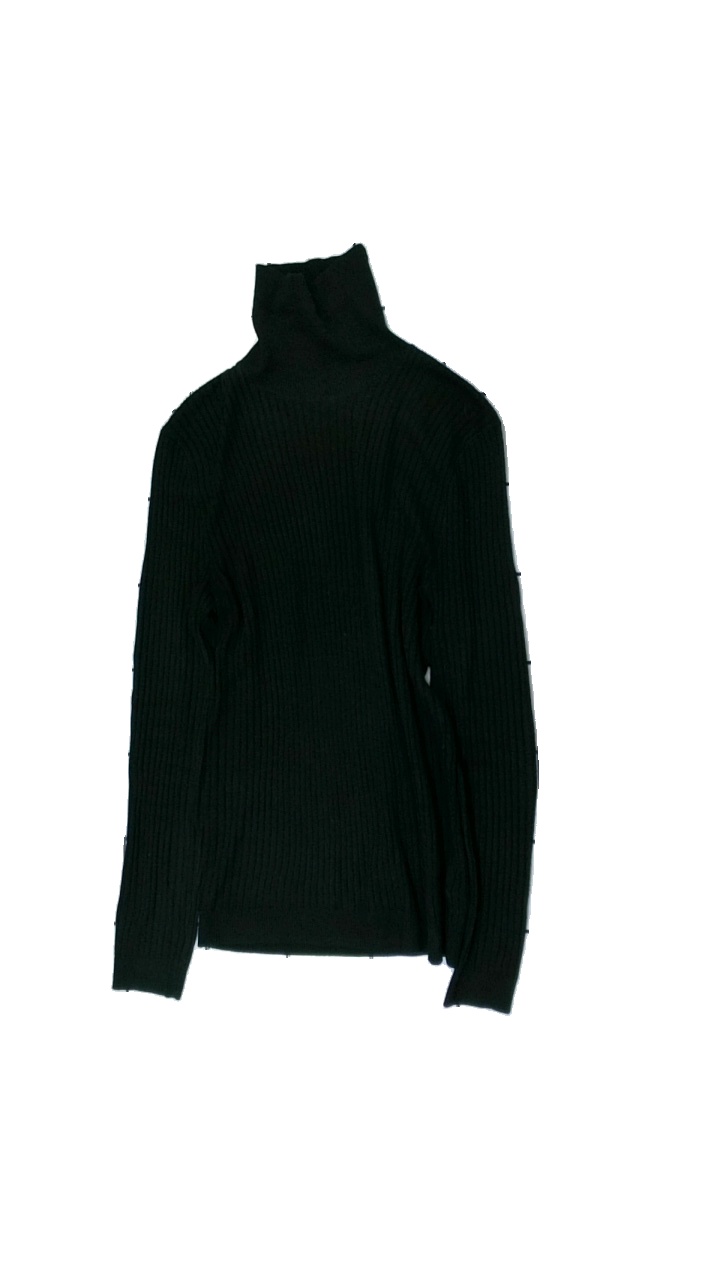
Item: Sweater (Men)
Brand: Topman
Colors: Black
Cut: Regular, Turtle neck
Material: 100% acrylic
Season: All
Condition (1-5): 3
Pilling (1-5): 2
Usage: Export
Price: <50